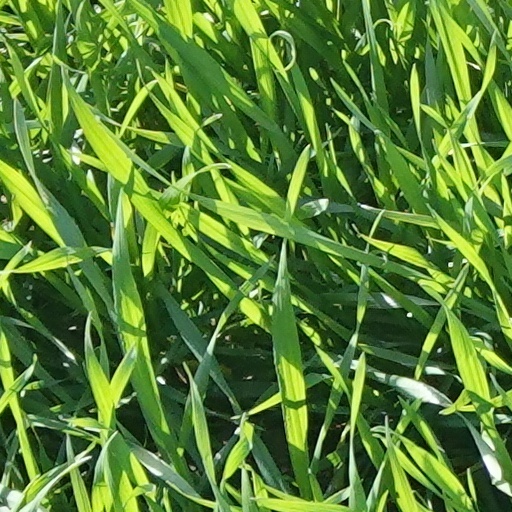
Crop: wheat